James Austin (businessman)

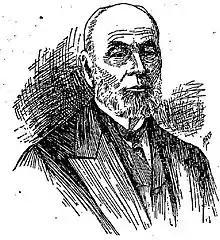
James Austin

James Austin (March 6, 1813 – February 27, 1897) was a nineteenth century Toronto businessman and the owner of Spadina House, now a museum.